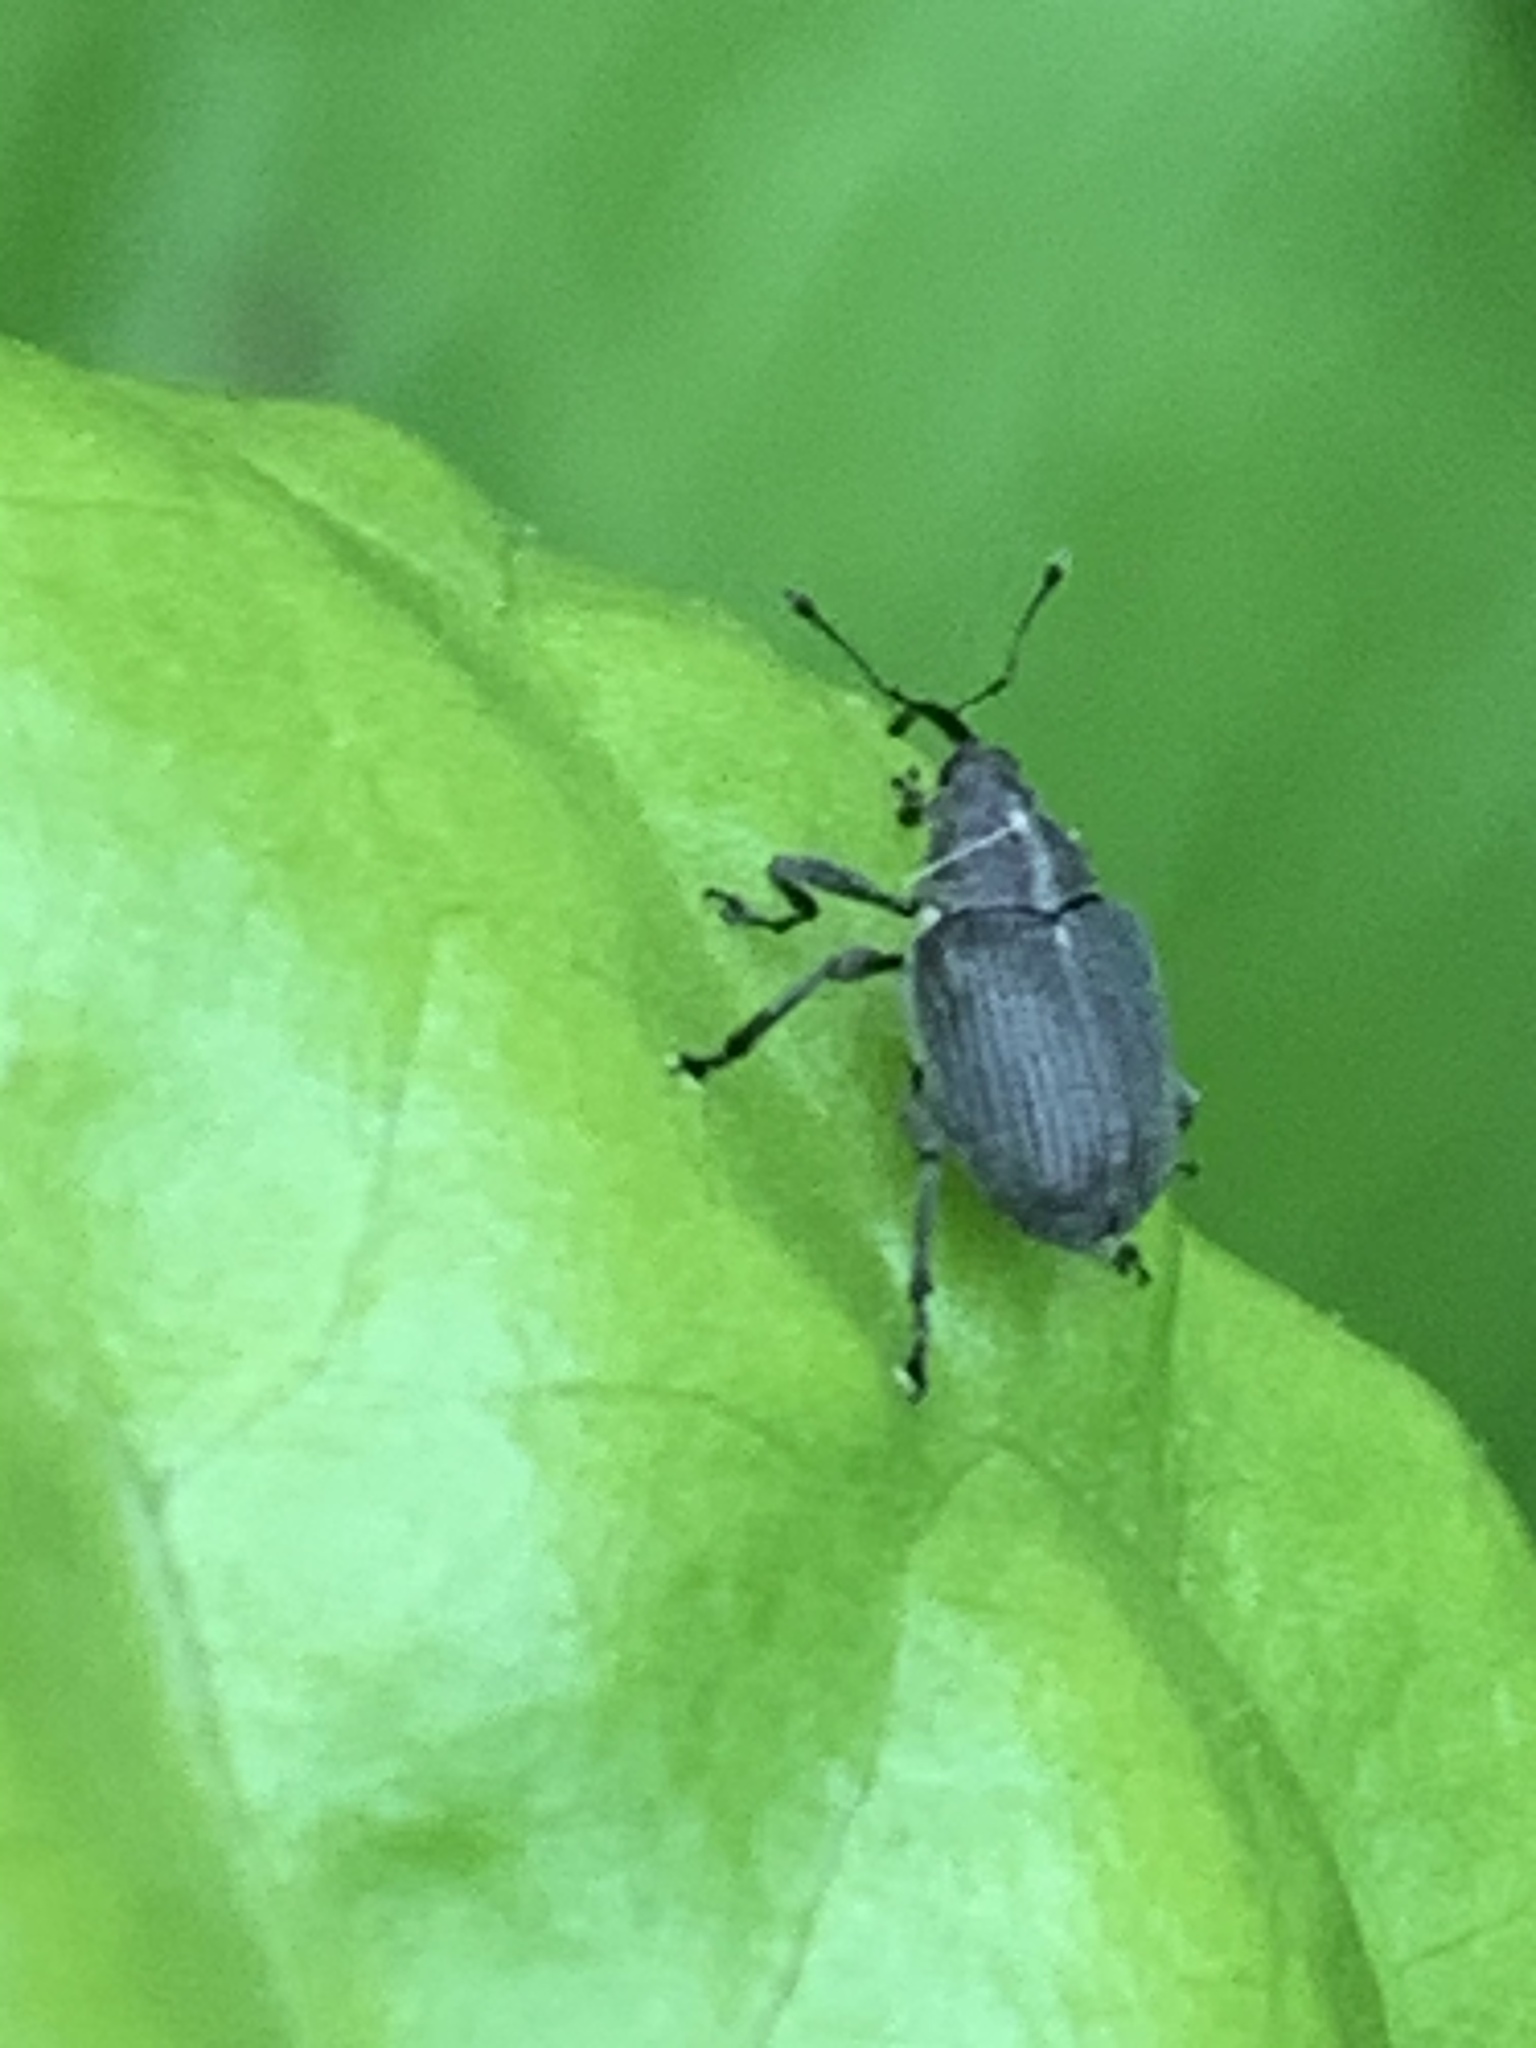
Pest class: Cabbage_seedpod_weevil